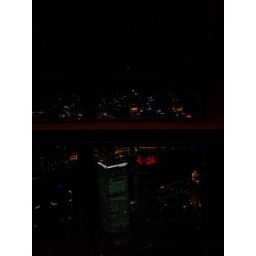
View of Shanghai, from our table at the highest bar in the world....